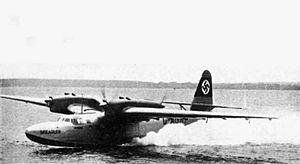
Le Dornier Do 26 était un hydravion à coque entièrement métallique construit par la société Dornier dans les années 1930. Cet avion était prévu pour assurer les liaisons transatlantiques et devait transporter une charge utile de 500 kg entre Lisbonne et New York avec un équipage de quatre personnes.